Magnus Stenbock

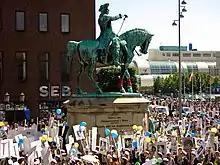
Graduated students walk seven laps around the statue of Magnus Stenbock in Stortorget in Helsingborg.

After his arrival at Marsvin Estate, Stenbock received a letter from Malmberg, in which he inquired about the opportunities to escape from captivity. Initially, Stenbock rejected a plan of escape, since a failed attempt would seriously harm his reputation. But when the prospect of a release became unrealistic, and Stenbock's surveillance tightened, he reluctantly changed his attitude. On 1 May 1714 Stenbock sent a letter to Charles XII discussing a potential escape. Shortly thereafter, he gave Malmberg approval to rent a ship to transfer him to Sweden during the summer of 1714. In Lübeck, on 5 July, Malmberg signed a formal contract with Prussian skipper Christian Rötke. The escape plan was that Rötke and his crew would sail to Copenhagen under Prussian flag to deposit a cargo of firewood from Stralsund. The skipper would then visit Stenbock, smuggle him out of his home, and put him ashore on the Scanian coast. However, Stenbock sent a letter to Malmberg on 13 July calling off the project, as he thought the plan was too risky and unclear. On 27 July, he informed Malmberg that Marsvin Estate was patrolled at night by over three guards, and that the guards strip-searched all who went in or out of the building. On the same day, he wrote a letter to the city commandant Hans Christoph von Schönfeldt, in which he complained about the harsh surveillance and that, as a man of honor, he was unaccustomed to seek escape. At the same time, he helped his secretary Andreas Peter Wiingren to burn the drafts of all his letters and notes from the past six months, and with Poussin's help, he smuggled sensitive documents to Hamburg.